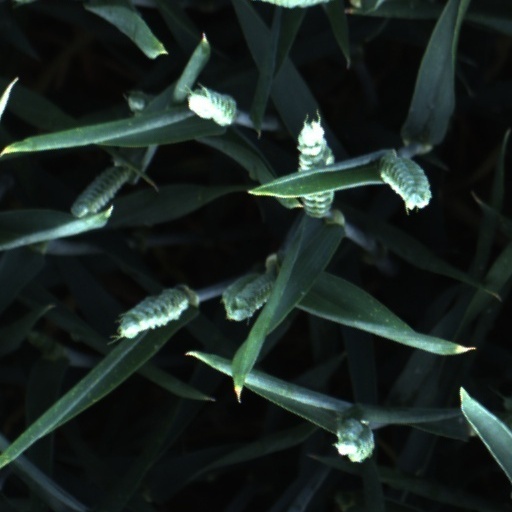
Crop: wheat